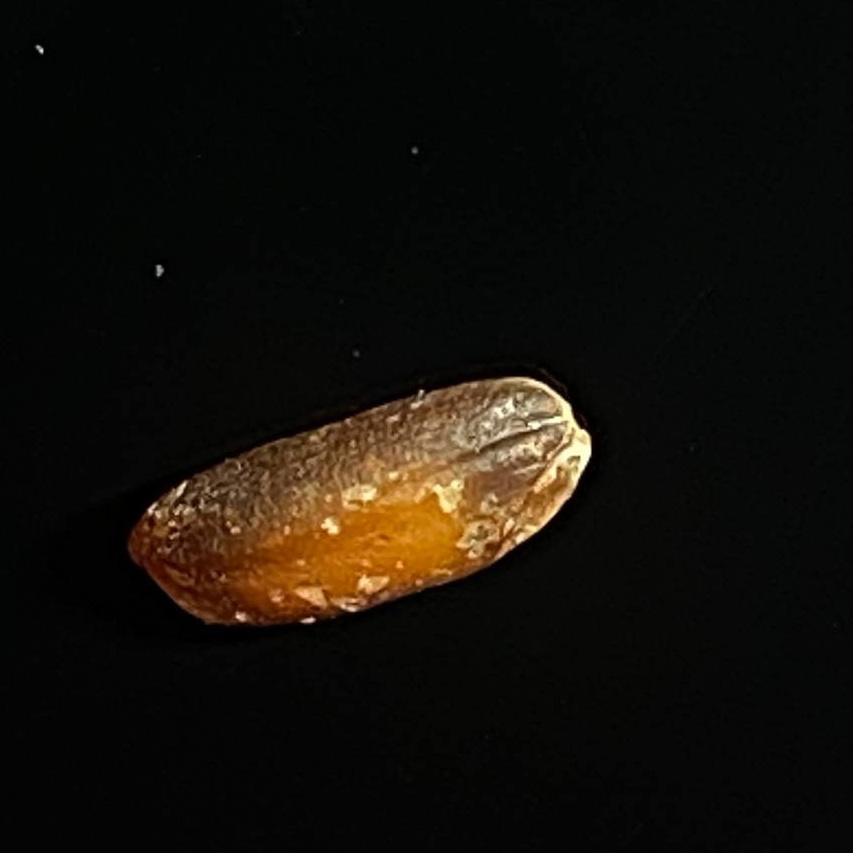
Rice variety: Lal_Biroi